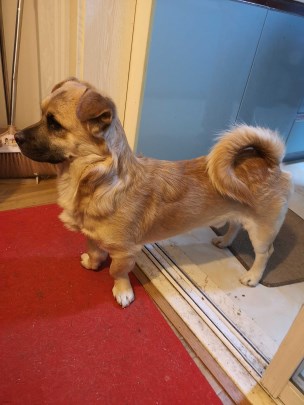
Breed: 3336-n000121-chinese_rural_dog